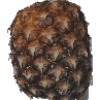
Label: Pineapple 1